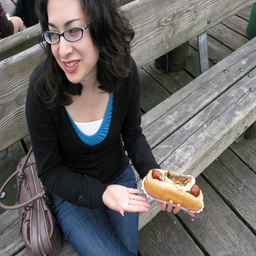
Woman sitting on a bench holding a hotdog in her hand
The woman is showing the toppings on her hotdog.
A woman sitting on a bench holding a hot dog
A woman holds a hot dog with toppings while sitting on a bench.
A young woman in glasses is holding a hot dog.